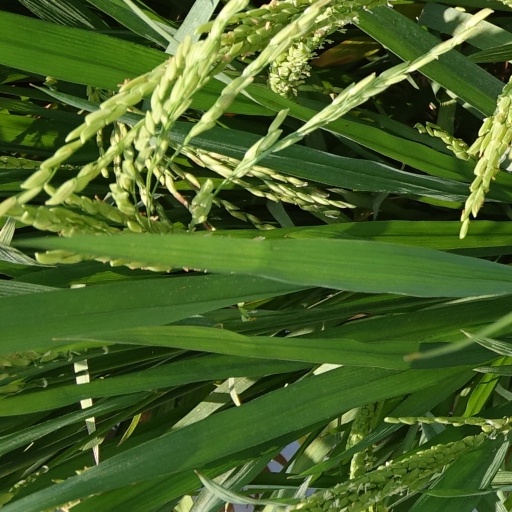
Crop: rice